Sayonara

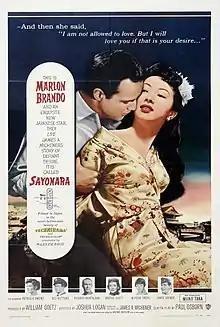
Theatrical release poster

Sayonara is a 1957 American romantic drama film directed by Joshua Logan, and starring Marlon Brando, Patricia Owens, James Garner, Martha Scott, Miyoshi Umeki, Red Buttons, Miiko Taka and Ricardo Montalbán. It tells the story of an American Air Force pilot during the Korean War who falls in love with a famous Japanese dancer. The screenplay was adapted by Paul Osborn from James A. Michener's 1954 novel of the same title.